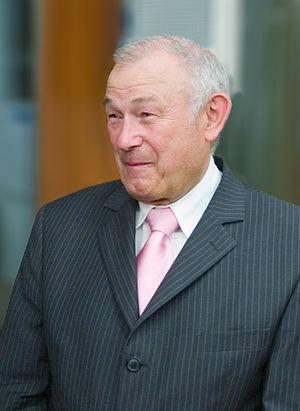
Sortie du Mac OS X 10.5